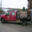
Label: truck